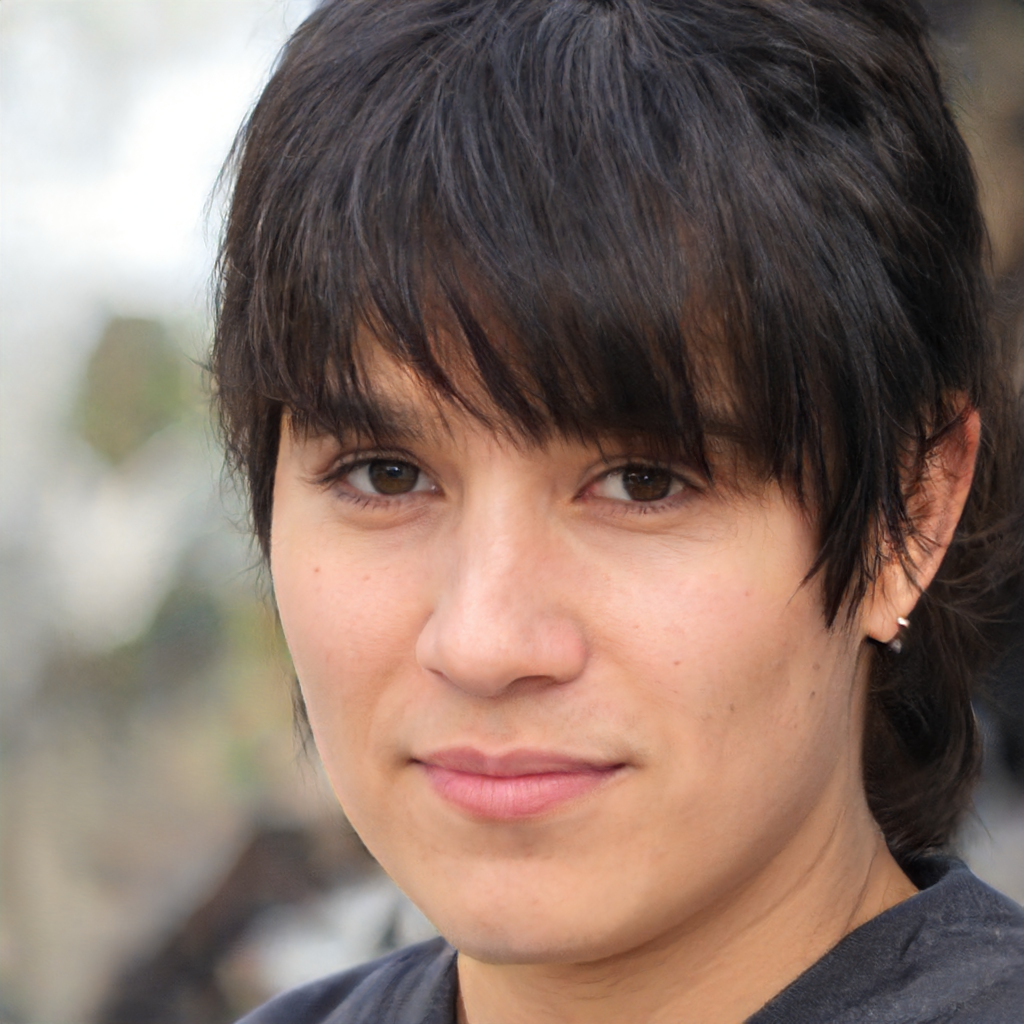
Gender: Male